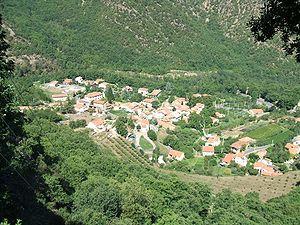
Casteil est une commune française située dans le département des Pyrénées-Orientales, en région Occitanie.